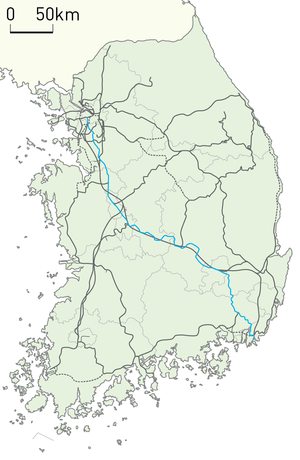
La ligne ferroviaire Gyeongbu est une ligne de chemin de fer en Corée du Sud, l'une de ses plus anciennes et la plus fréquentée du pays.